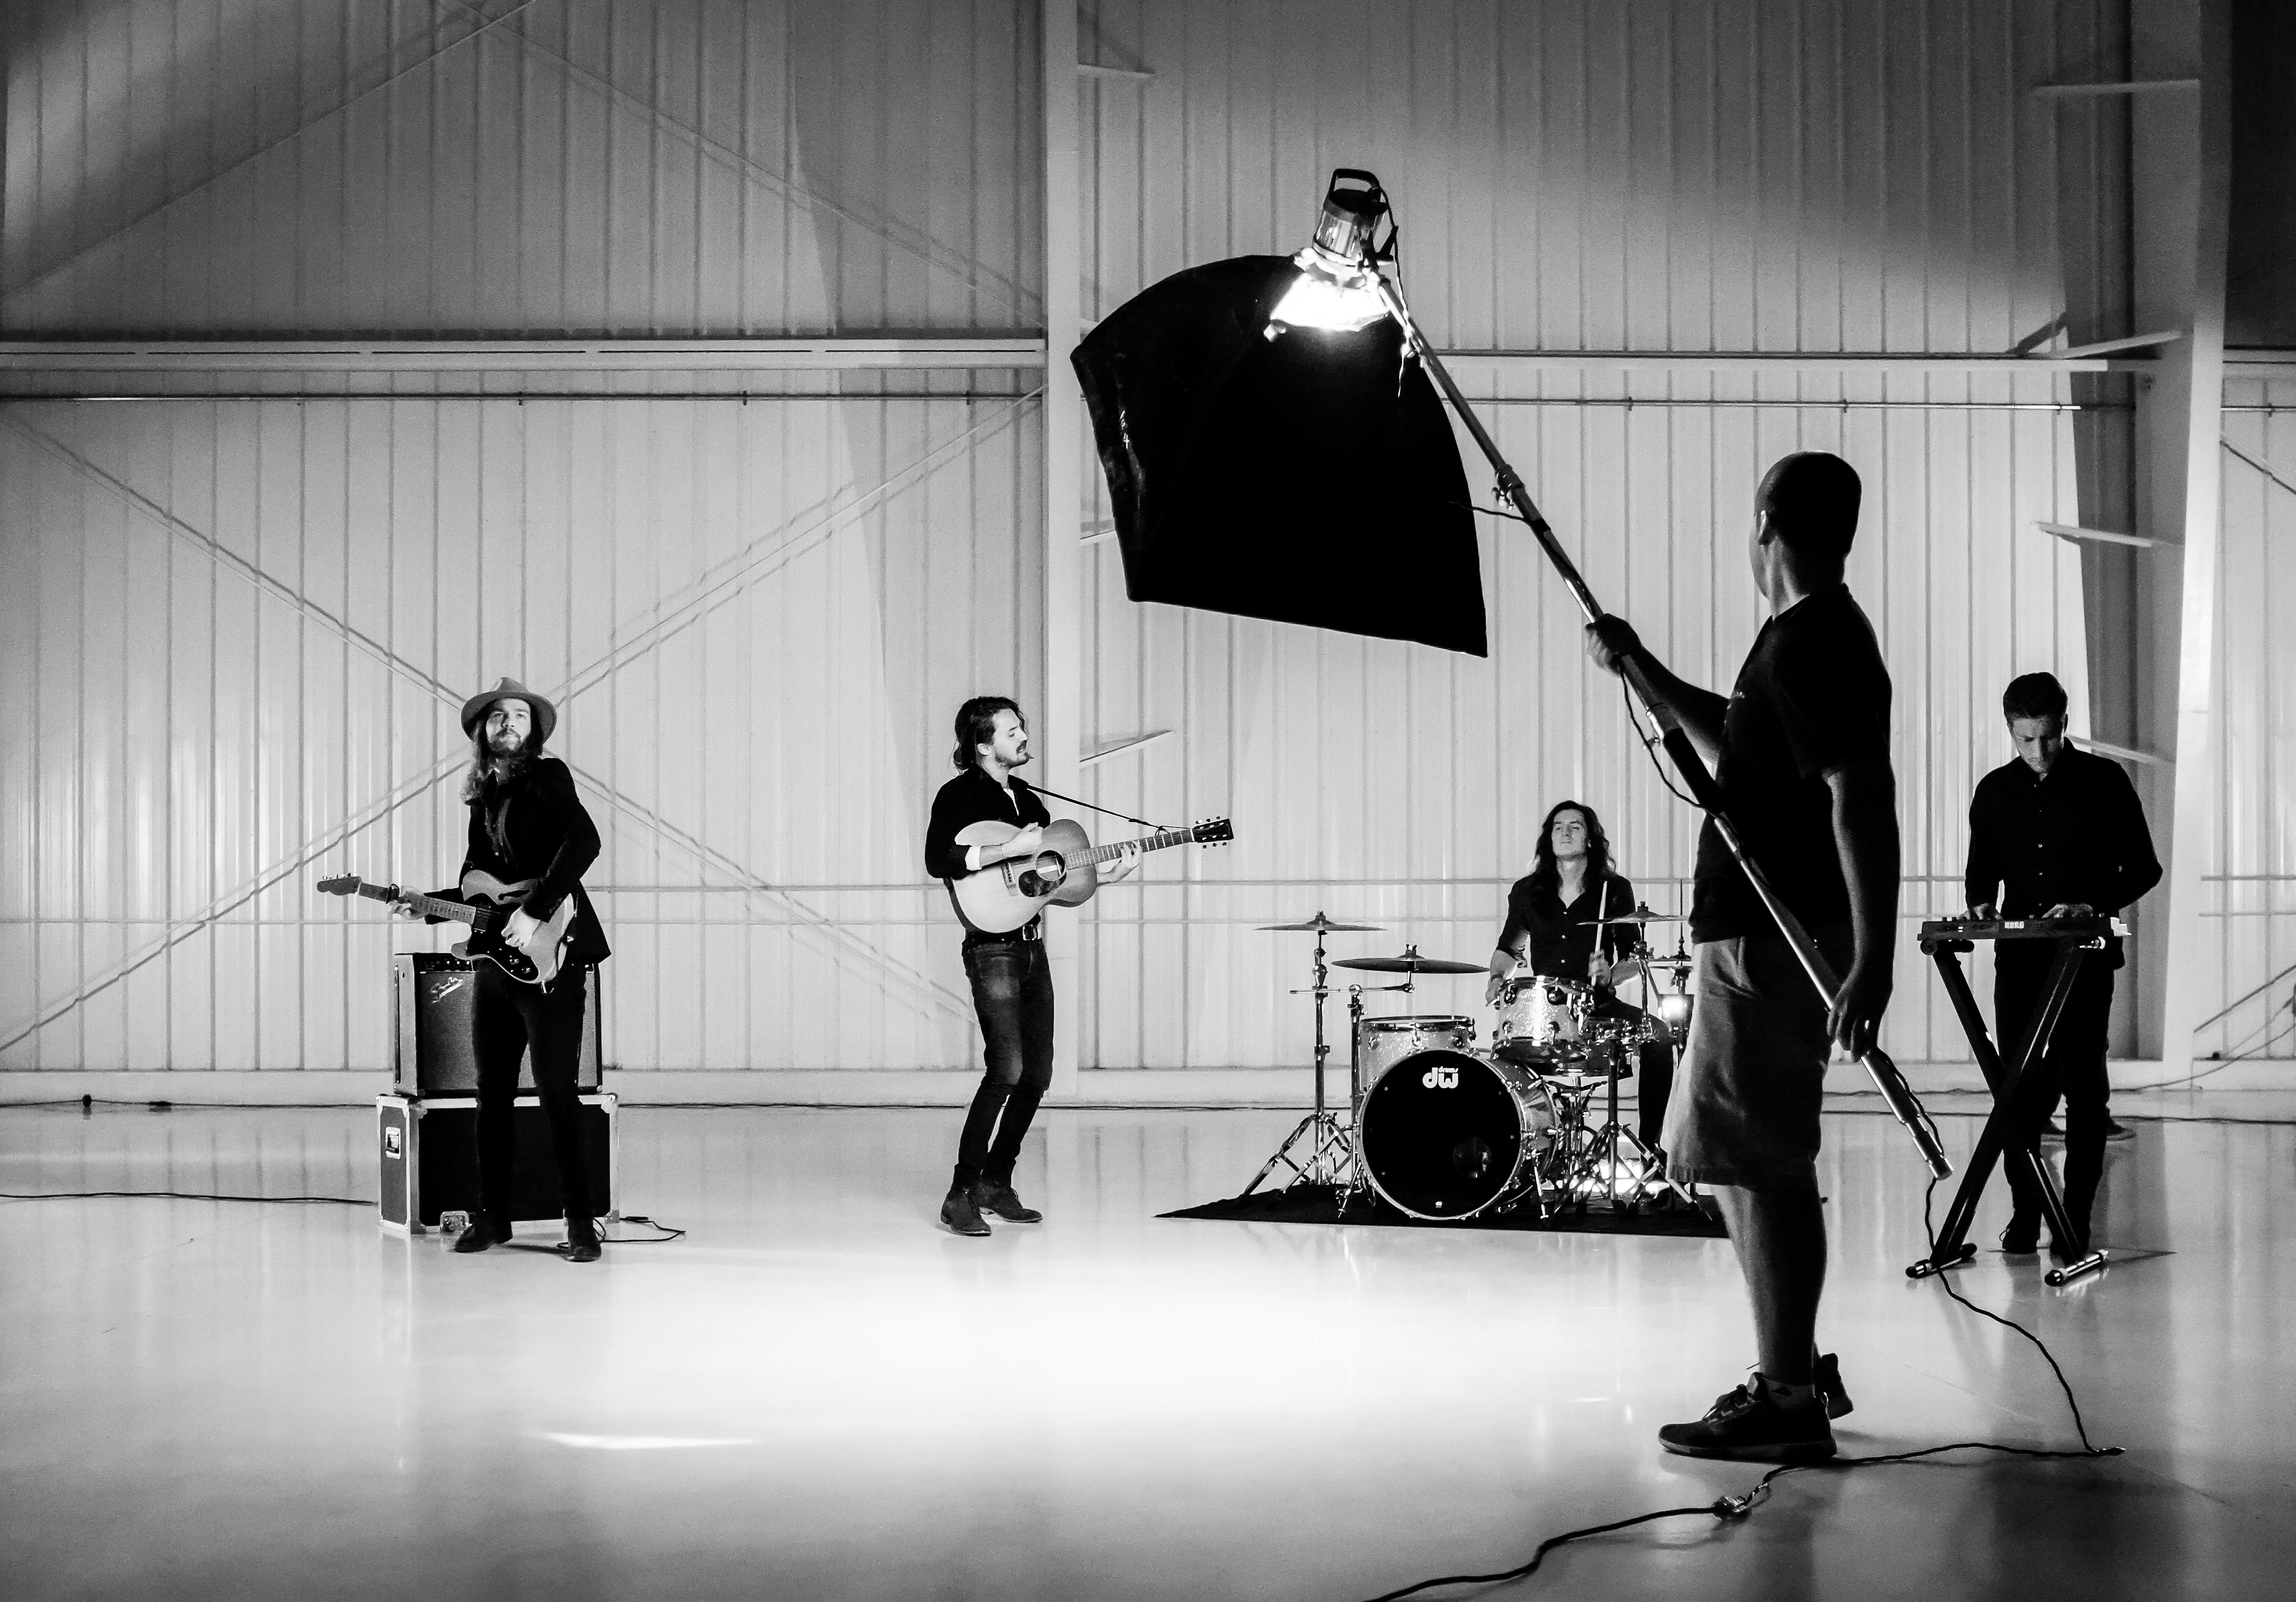
music, black and white, white, photography, fashion, black, monochrome, performance art, stage, photograph, entertainment, performing arts, choreography, monochrome photography, social group